Kintetsu 6200 series

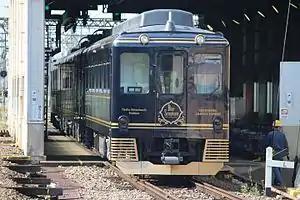
The 16200 series "Blue Symphony" sightseeing train in July 2016

In 2016, one three-car set was rebuilt to become the 16200 series "Blue Symphony" sightseeing train for use on the Minami Osaka and Yoshino Lines.